September 1964 South Vietnamese coup attempt

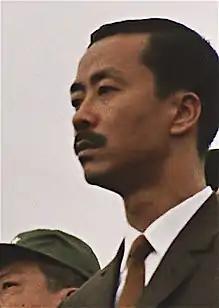
Middle-aged man with side-parted black hair and moustache, in a black suit, white shirt and brown tie. To the left is a clean-shaven Asian man with black hair and a green military cap.

The U.S. announcement of support for Khánh helped to deter ARVN officers from joining Phát and Đức, who decided to give up. Westmoreland had spoken to Đức and reported to Washington that he "in no uncertain terms... informed him [Đức] that MACV, the U.S. Mission, and the U.S. Government did not support in any way his move, [and] advised that he get his troops moved out of town [Saigon] immediately. He said that he understood and thanked me. He seemed to be a shaky and insecure young man." Đức mistakenly thought that Kỳ and his subordinates would be joining the coup, but he later realized his misjudgement. When he found out he had been tricked into thinking the plotters had great strength, he gave up. According to an anonymous source, Đức was alarmed by Phát's strong statements during his radio broadcast, which made him reconsider his participation in the coup.